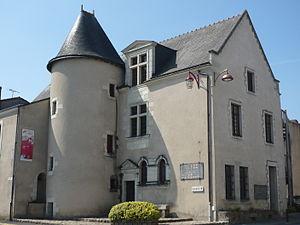
Musée Joachim du Bellay à Liré.
Joachim du Bellay /ʒɔaʃɛ̃ dy bɛlɛ/ ou Joachim Du Bellay est un poète français né vers 1522 à Liré en Anjou et mort le 1ᵉʳ janvier 1560 à Paris. Sa rencontre avec Pierre de Ronsard fut à l'origine de la formation de la Pléiade, groupe de poètes pour lequel du Bellay rédigea un manifeste, la Défense et illustration de la langue française. Son œuvre la plus célèbre, Les Regrets, est un recueil de sonnets d'inspiration élégiaque puis satirique et finalement encomiastique écrit à l'occasion de son voyage à Rome de 1553 à 1557.
Liré est une ancienne commune française située dans le département de Maine-et-Loire, en région Pays de la Loire, devenue le 15 décembre 2015 une commune déléguée au sein de la commune nouvelle d'Orée d'Anjou.